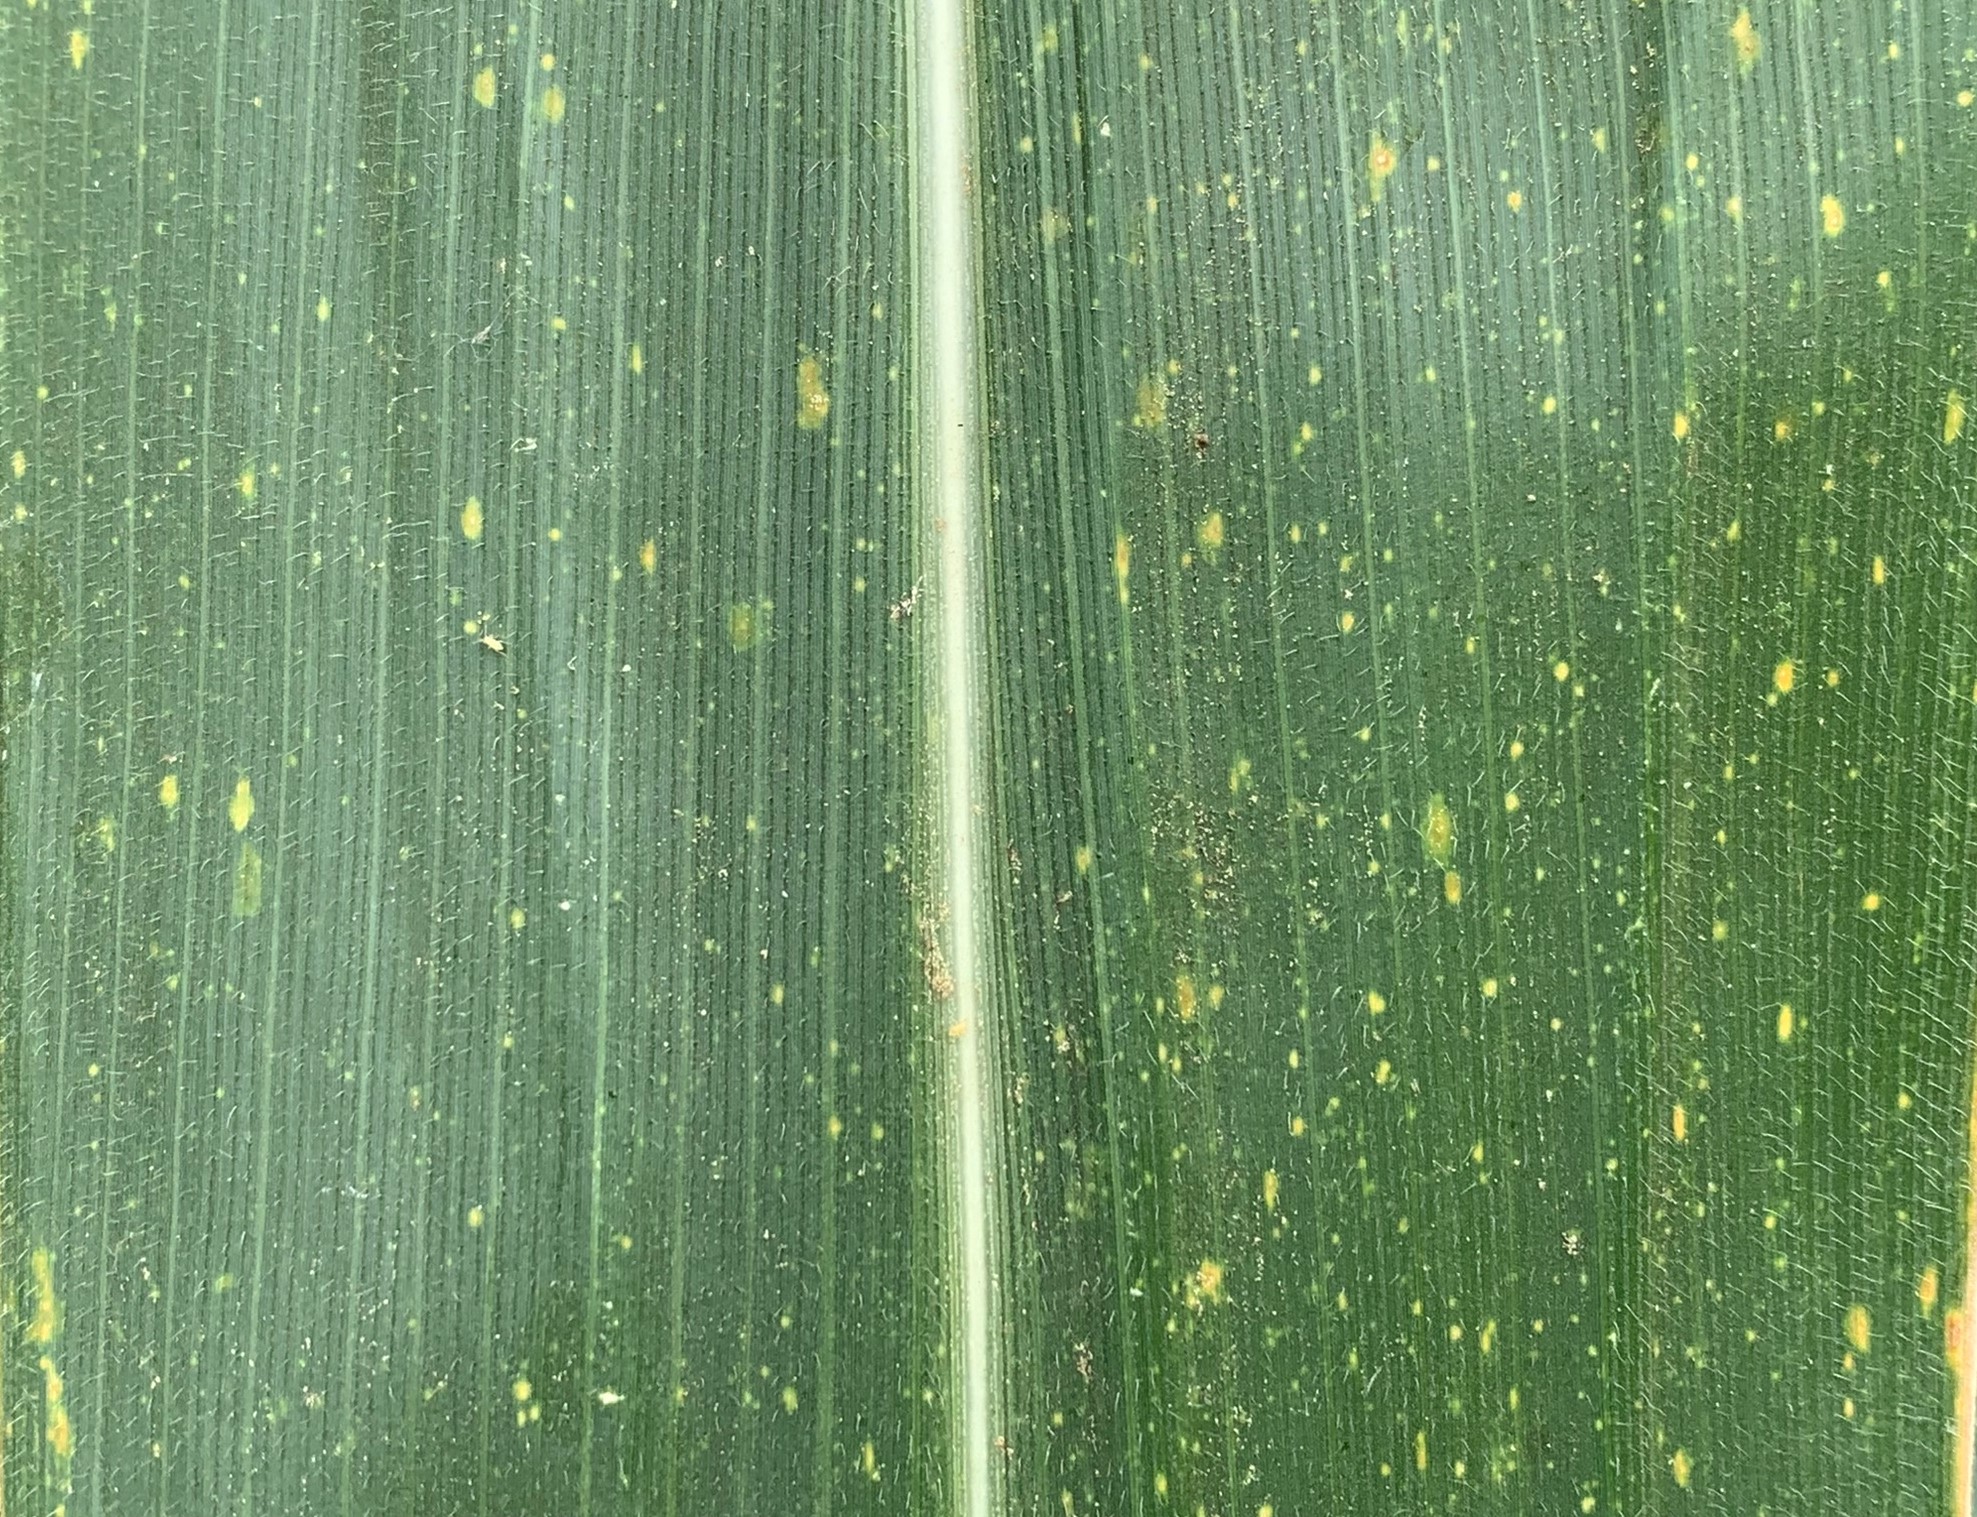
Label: MLN